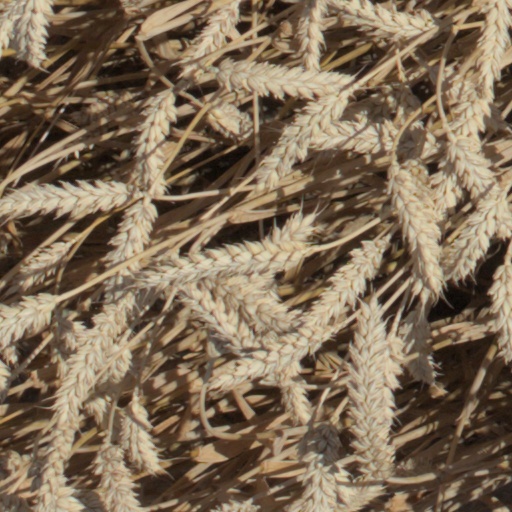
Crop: wheat